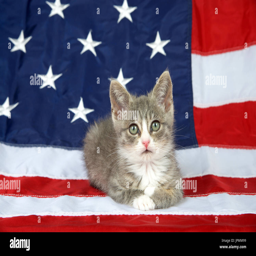
small gray and white tabby kitten laying on the flag looking directly at viewer .